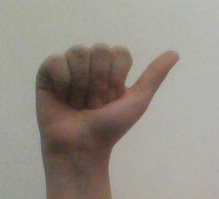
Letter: dhad